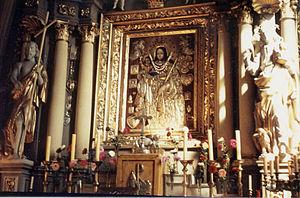
Vierge de Stary Gostyń. M .B. Starogostyńska.(1645)